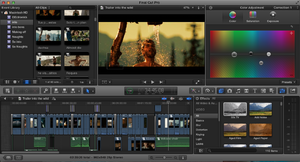
Final Cut Pro est un logiciel de montage virtuel non-linéaire édité par Apple.